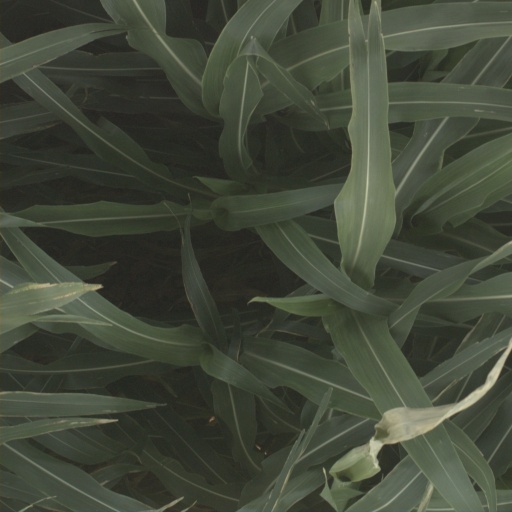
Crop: sorghum